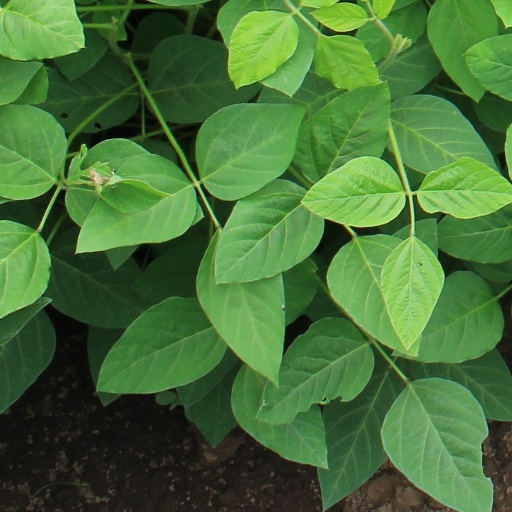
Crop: soybean